One Campaign

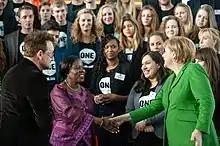
One Campaign

In addition to ONE's long-term relationship with the Bill & Melinda Gates Foundation, the campaign is funded through donations from partner organizations including Apple, Bank of America, Bloomberg L.P., Bloomberg Philanthropies, Cargill, the Caterpillar Foundation, Coca-Cola, Ford Foundation, Google, Merck, Roche, Rockefeller Foundation, Salesforce, Skoll Foundation, and Open Society Foundations.